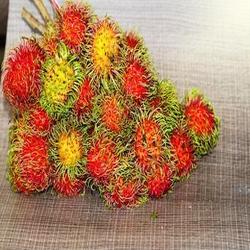
Label: Rambutan